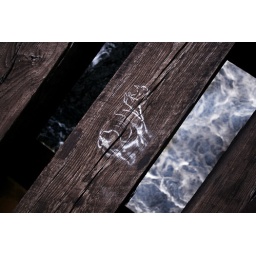
Stencil of a rhino on the railroad bridge in Orono